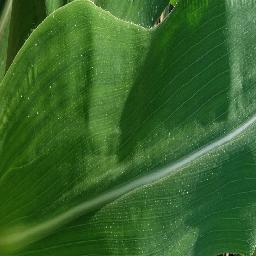
Label: Corn_(Maize)___Healthy